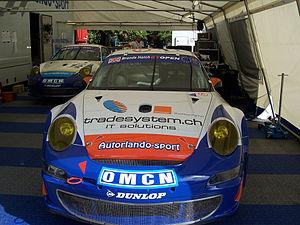
L'International GT Open est un championnat européen de voitures de sport issu du championnat national espagnol qui existe depuis 2006.